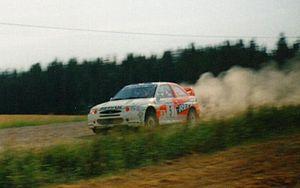
La Ford Escort est une voiture du groupe américain Ford produite par Ford Europe.